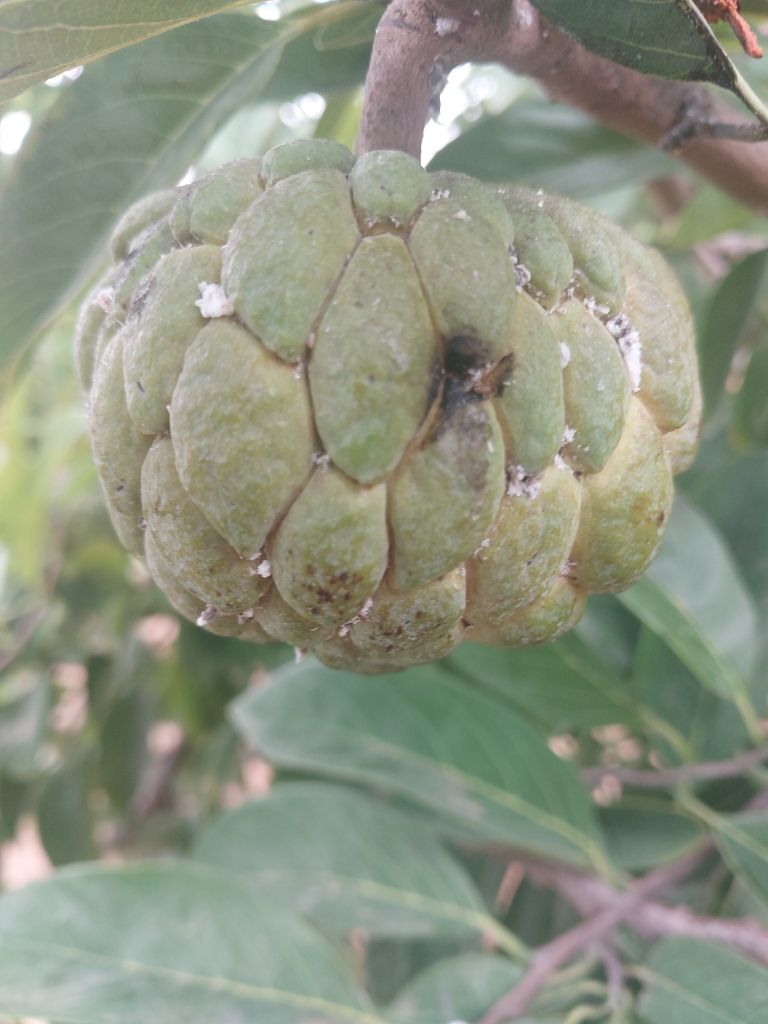
Disease label: Athracnose